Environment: real
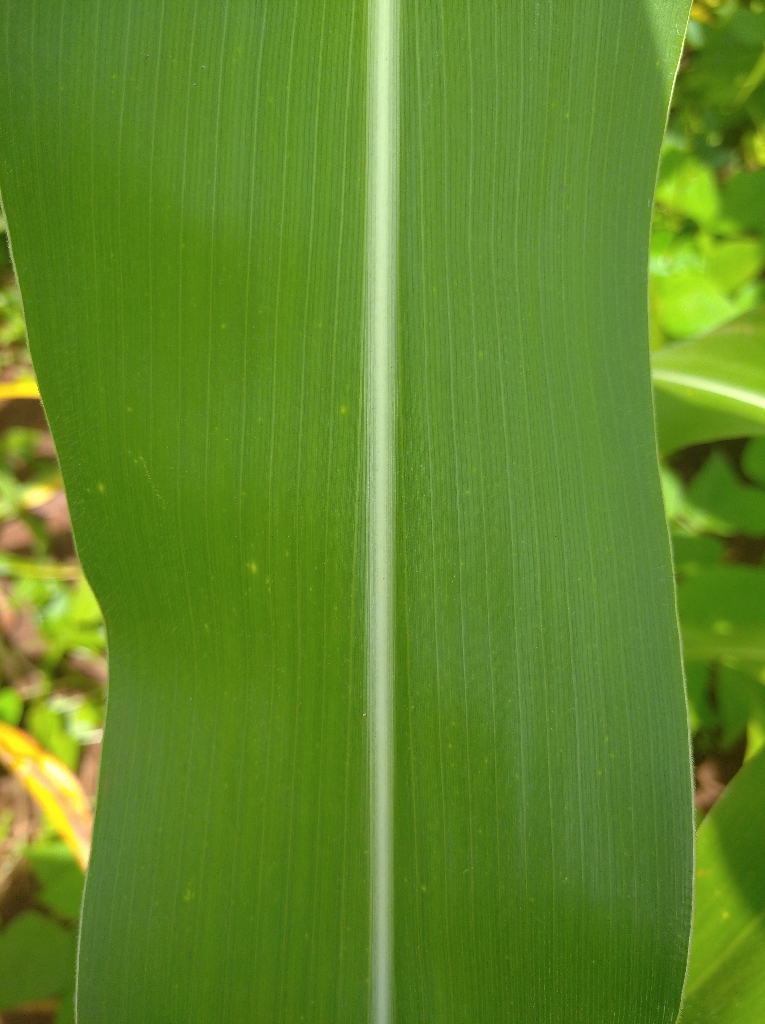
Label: healthy